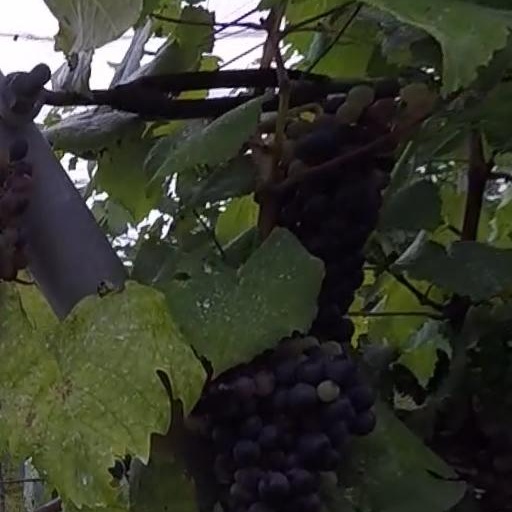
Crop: grape